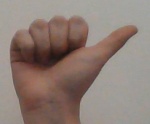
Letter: dhad